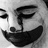
Emotion: sad